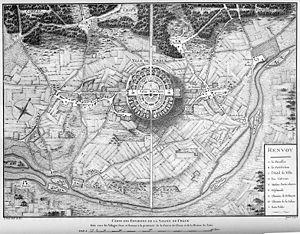
Carte générale des environs de la Saline de Chaux – Plan de la saline. Le bâtiment de graduation et le canal y sont figurés au sud-est de celle-ci.
La saline royale d'Arc-et-Senans, est une ancienne saline / saunerie du XVIIIᵉ siècle en activité jusqu'en 1895, construite à Arc-et-Senans dans le Doubs en Bourgogne-Franche-Comté. Implantée près de la forêt de Chaux, elle porte aussi le nom de saline royale de Chaux, Elle compte parmi les plus importantes salines d'Europe de son époque, et est construite par l'architecte Claude-Nicolas Ledoux sous le règne du roi Louis XV pour transformer la saumure, extraite aux salines de Salins-les-Bains, transférée jusqu'à Arc-et-Senans par un saumoduc de 21 km.
La graduation de la Saline était un ensemble d'anciens bâtiments industriels, dont ne subsistent que quelques parties inscrites aux monuments historiques français. Il est situé sur la commune d'Arc-et-Senans dans le département du Doubs en France.